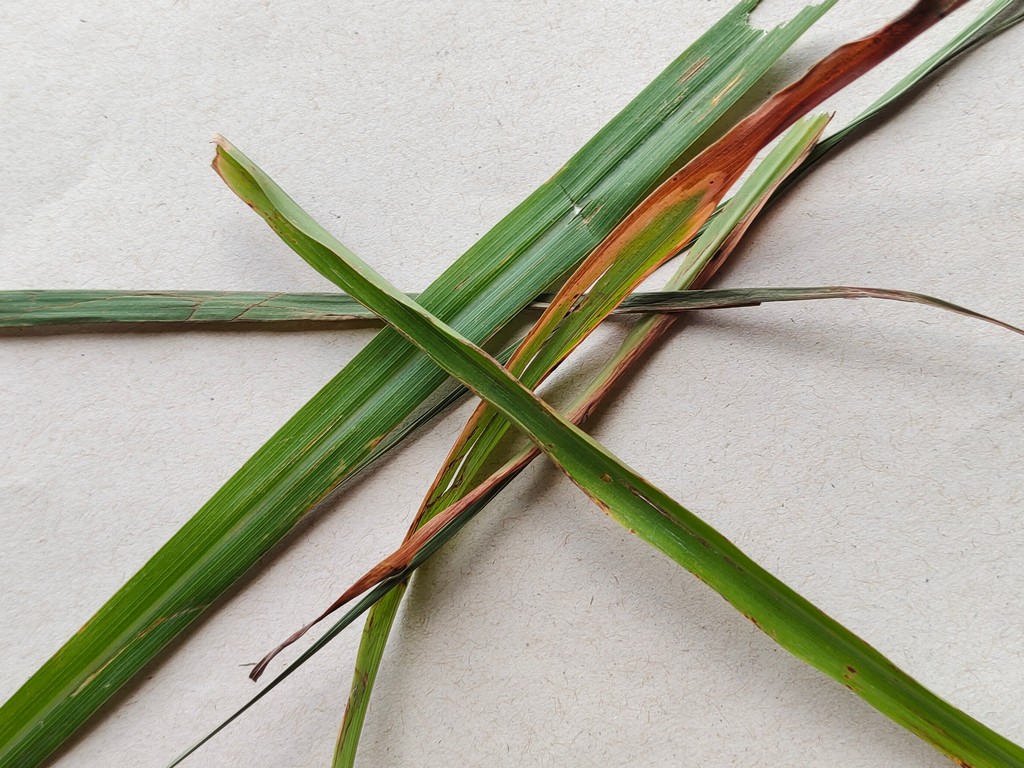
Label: Unhealthy